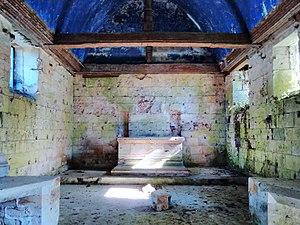
L'ancienne église Saint-Martin, à Vézillon dans l'Eure.
Vézillon est une commune française située dans le département de l'Eure, en région Normandie.